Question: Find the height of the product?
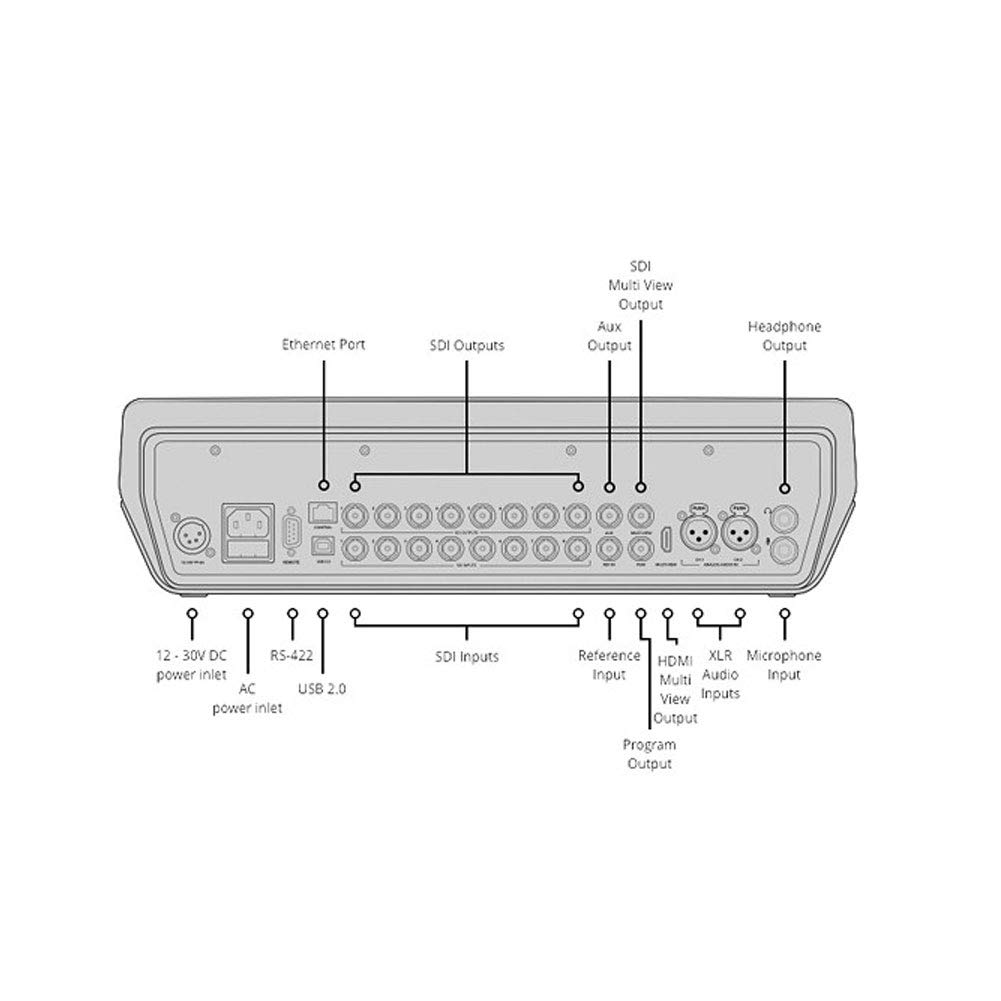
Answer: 2.0 inch